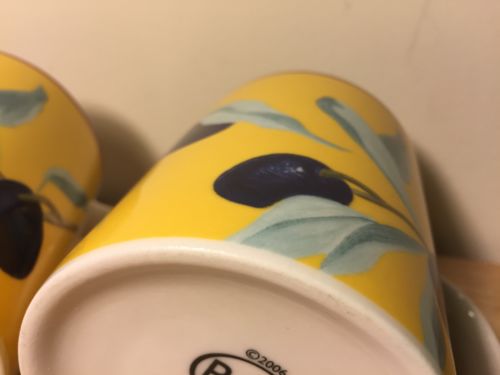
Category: mug